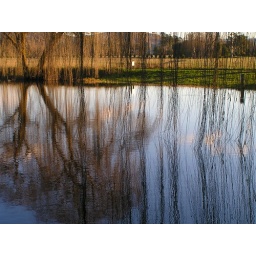
Old willow tree on lake in Victoria, Australia